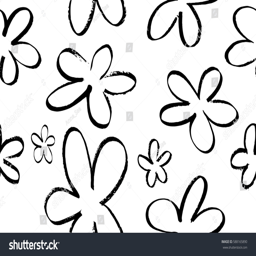
seamless floral pattern hand draw abstract flowers black flowers on white background , vector .